Describe the emotion expressed in this image:  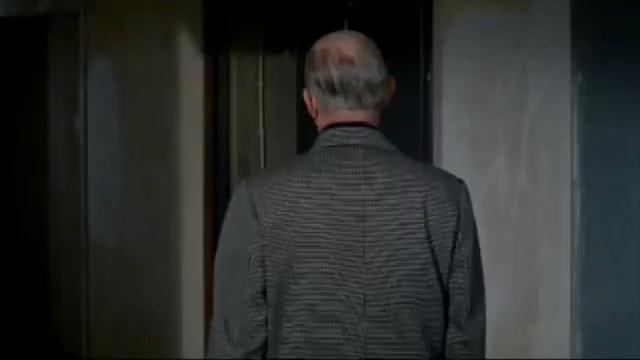
This person displays Suffering, valence and arousal with low intensity.